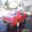
Label: automobile